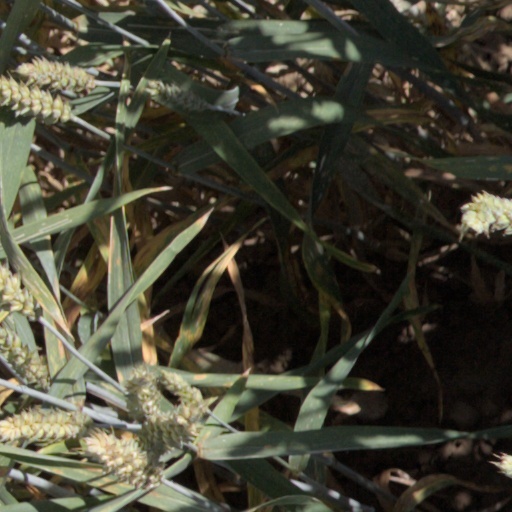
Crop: wheat